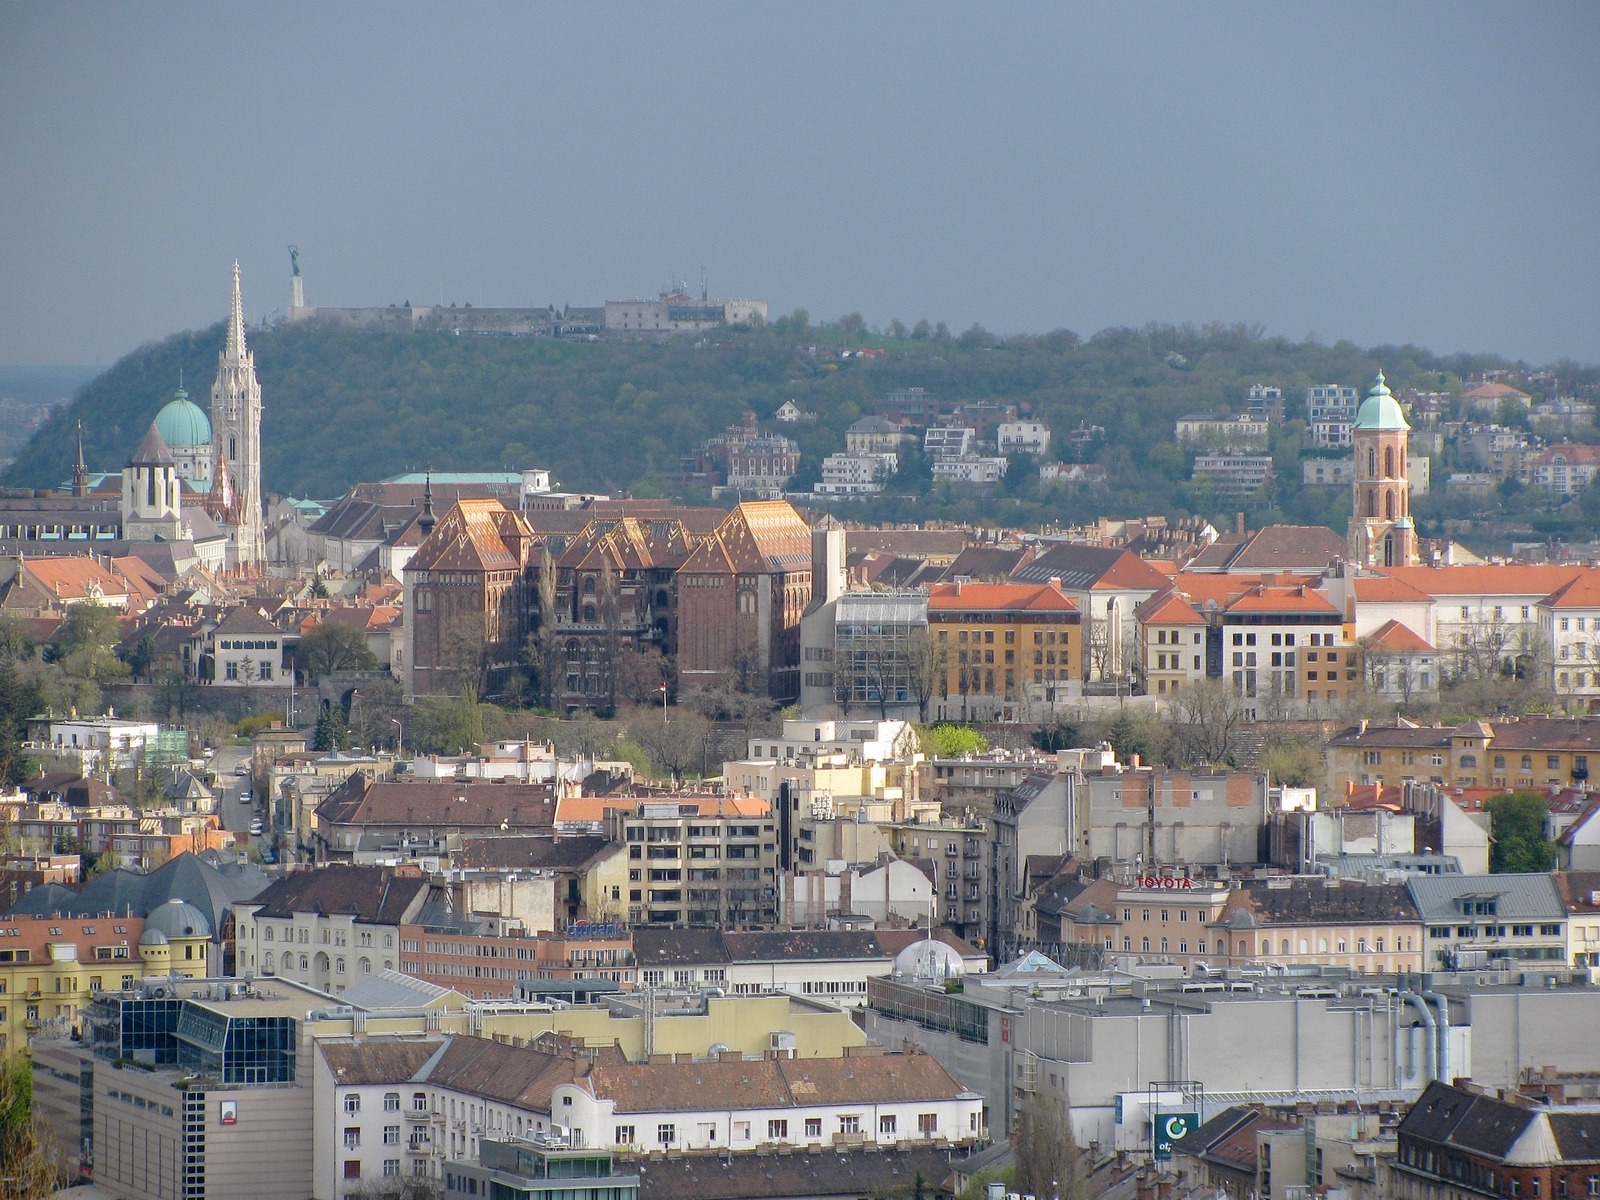
skyline, photography, town, city, skyscraper, cityscape, panorama, downtown, castle, landmark, stadium, budapest, neighbourhood, bird's eye view, aerial photography, urban area, residential area, human settlement